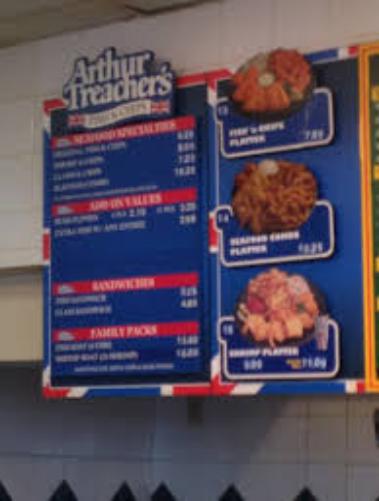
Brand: Arthur Treacher's Fish & Chips
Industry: Food